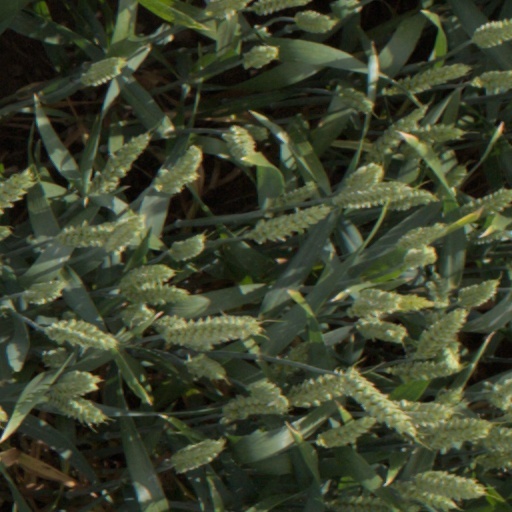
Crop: wheat